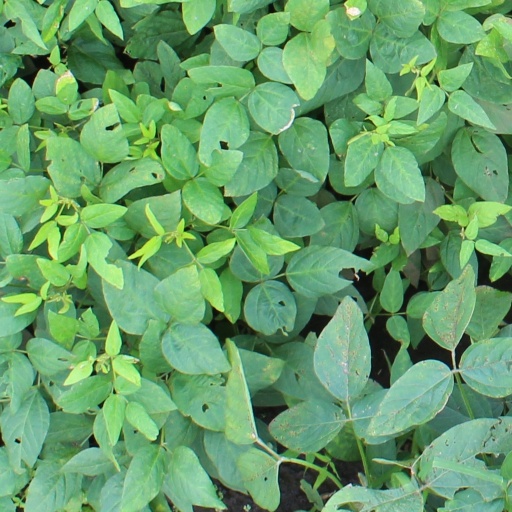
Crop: soybean